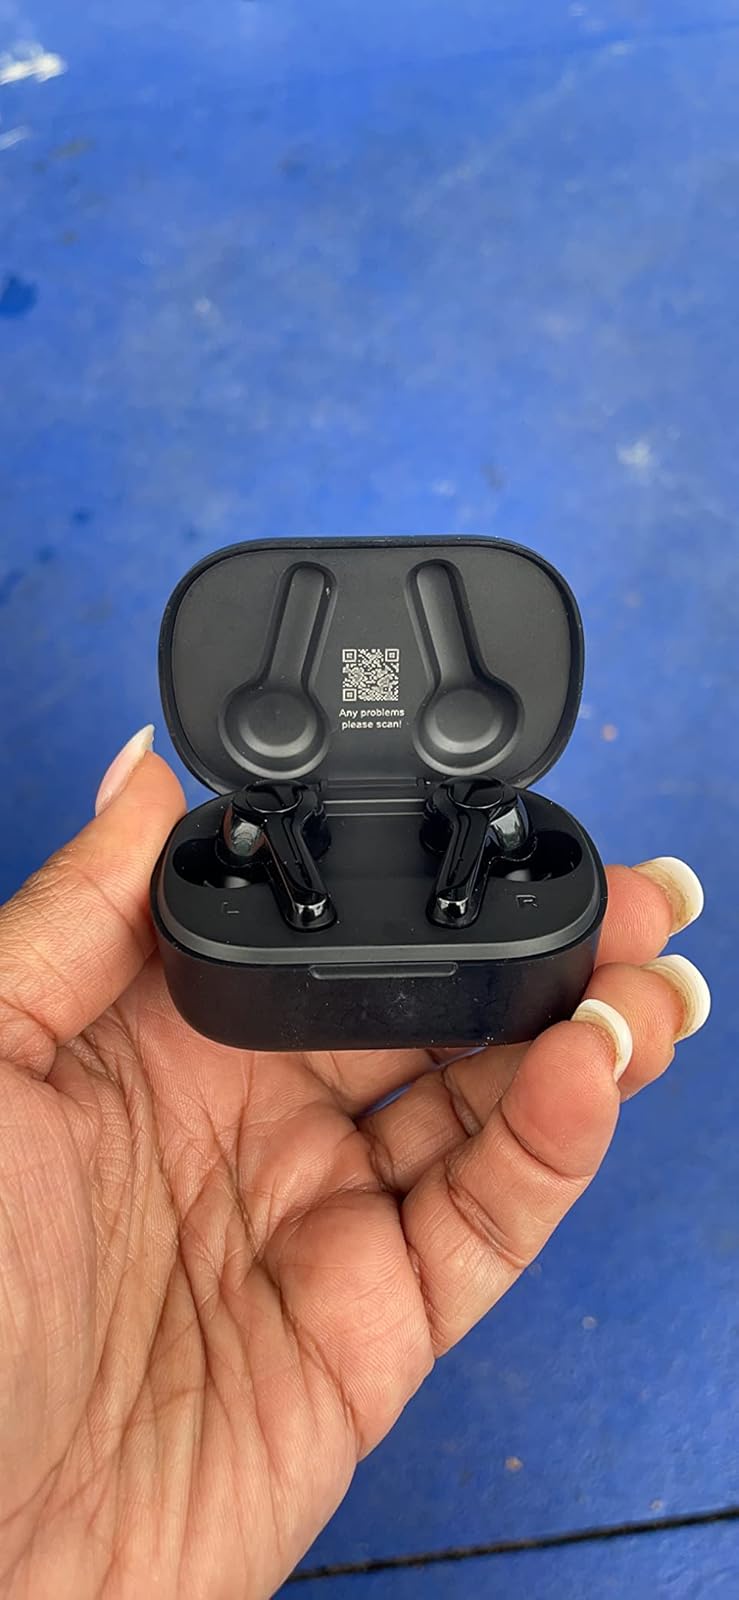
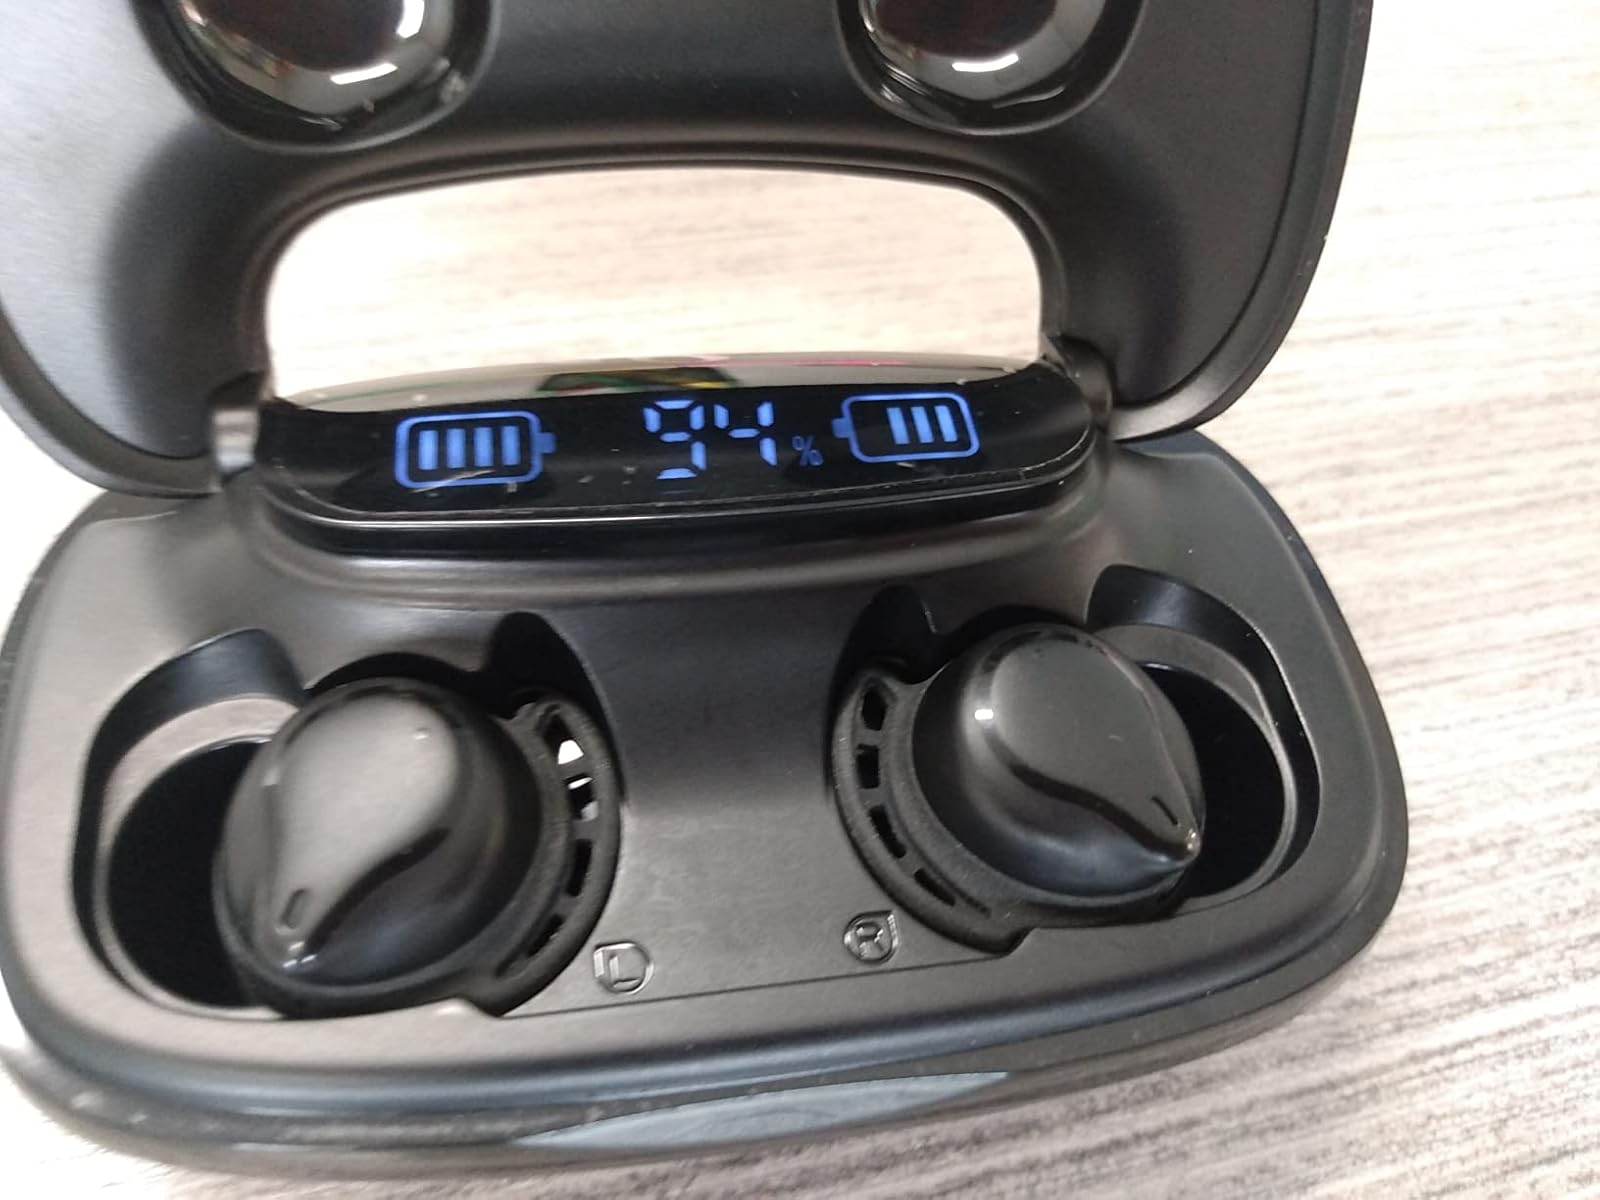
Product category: earbuds
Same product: no